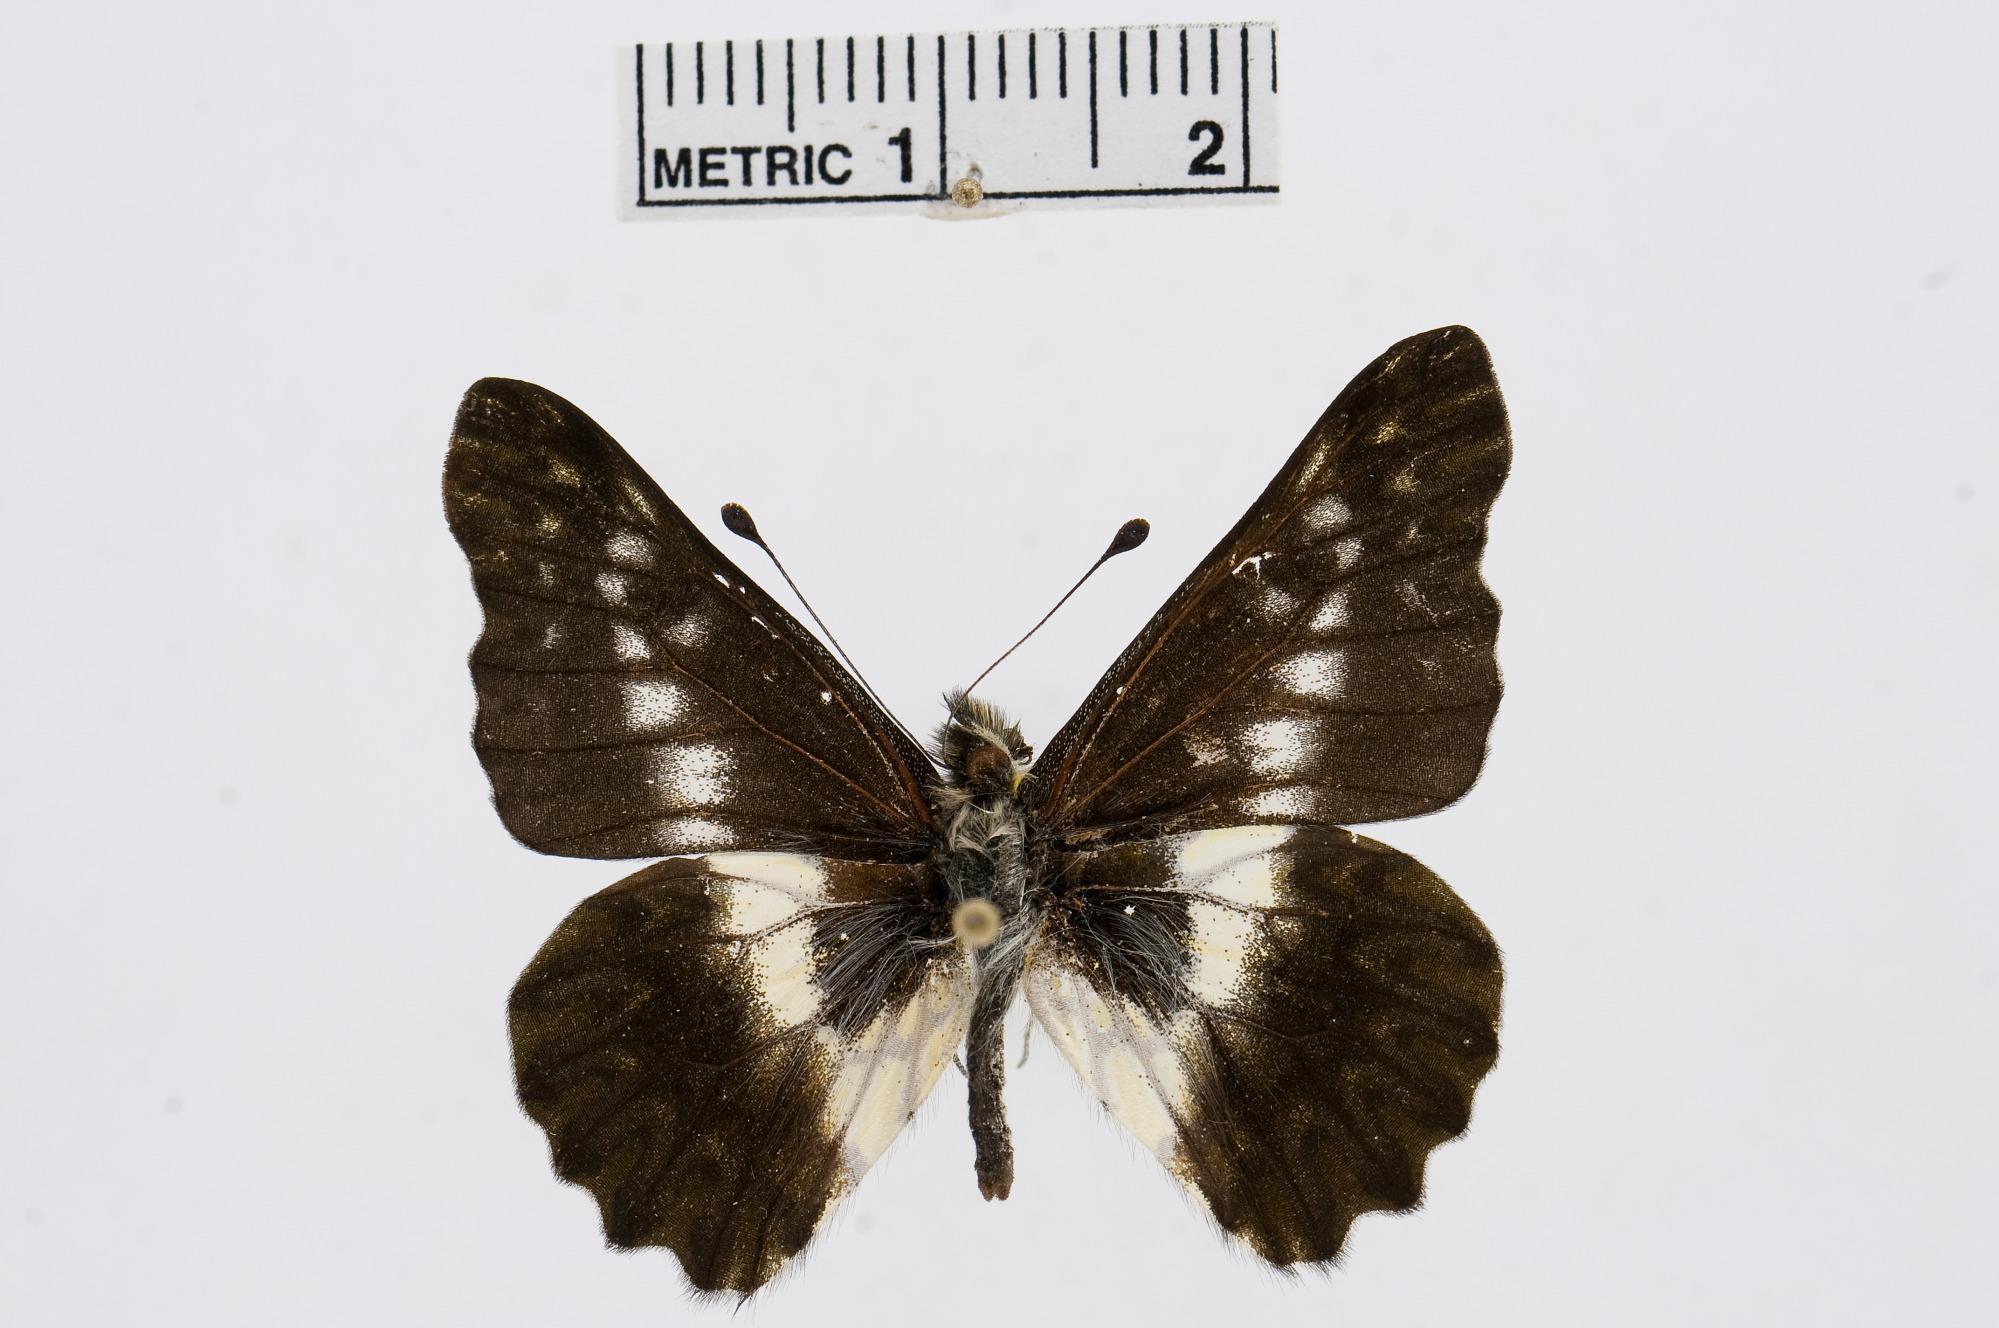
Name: Catasticta apaturina
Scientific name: Catasticta apaturina
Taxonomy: Animalia, Arthropoda, Hexapoda, Insecta, Lepidoptera, Pieridae, Pierinae